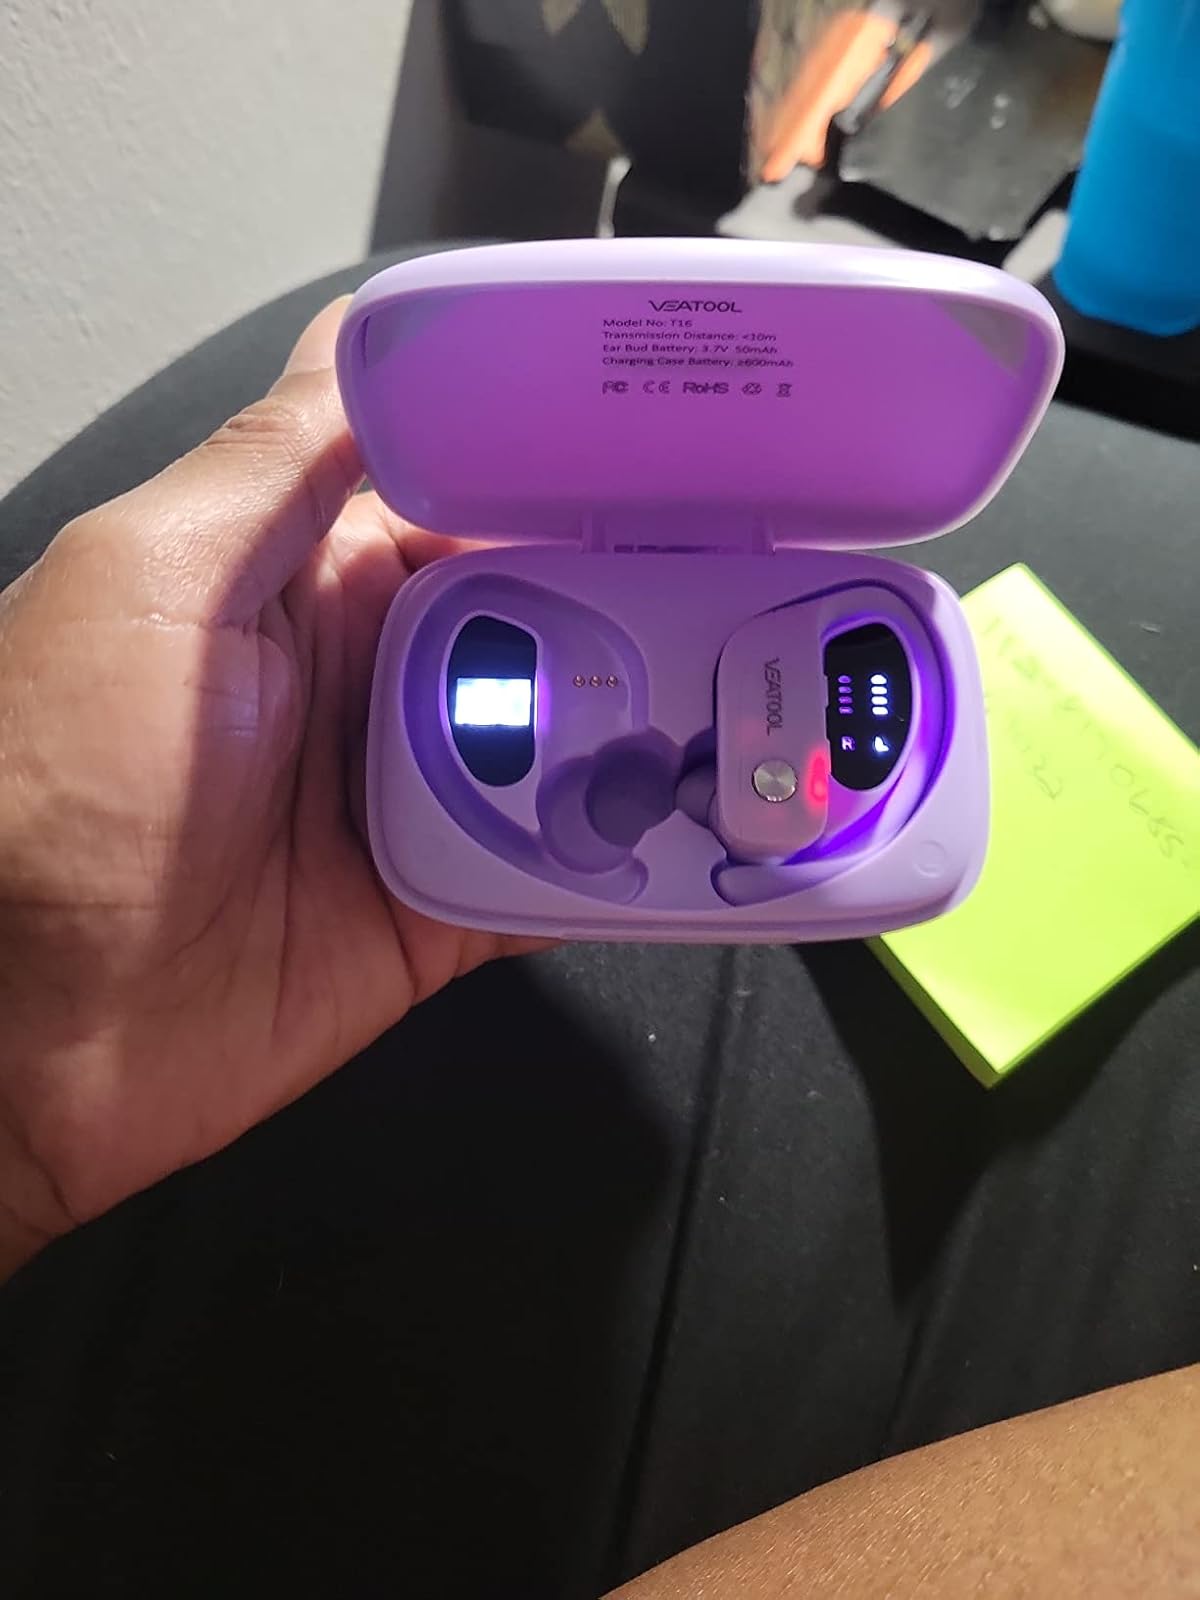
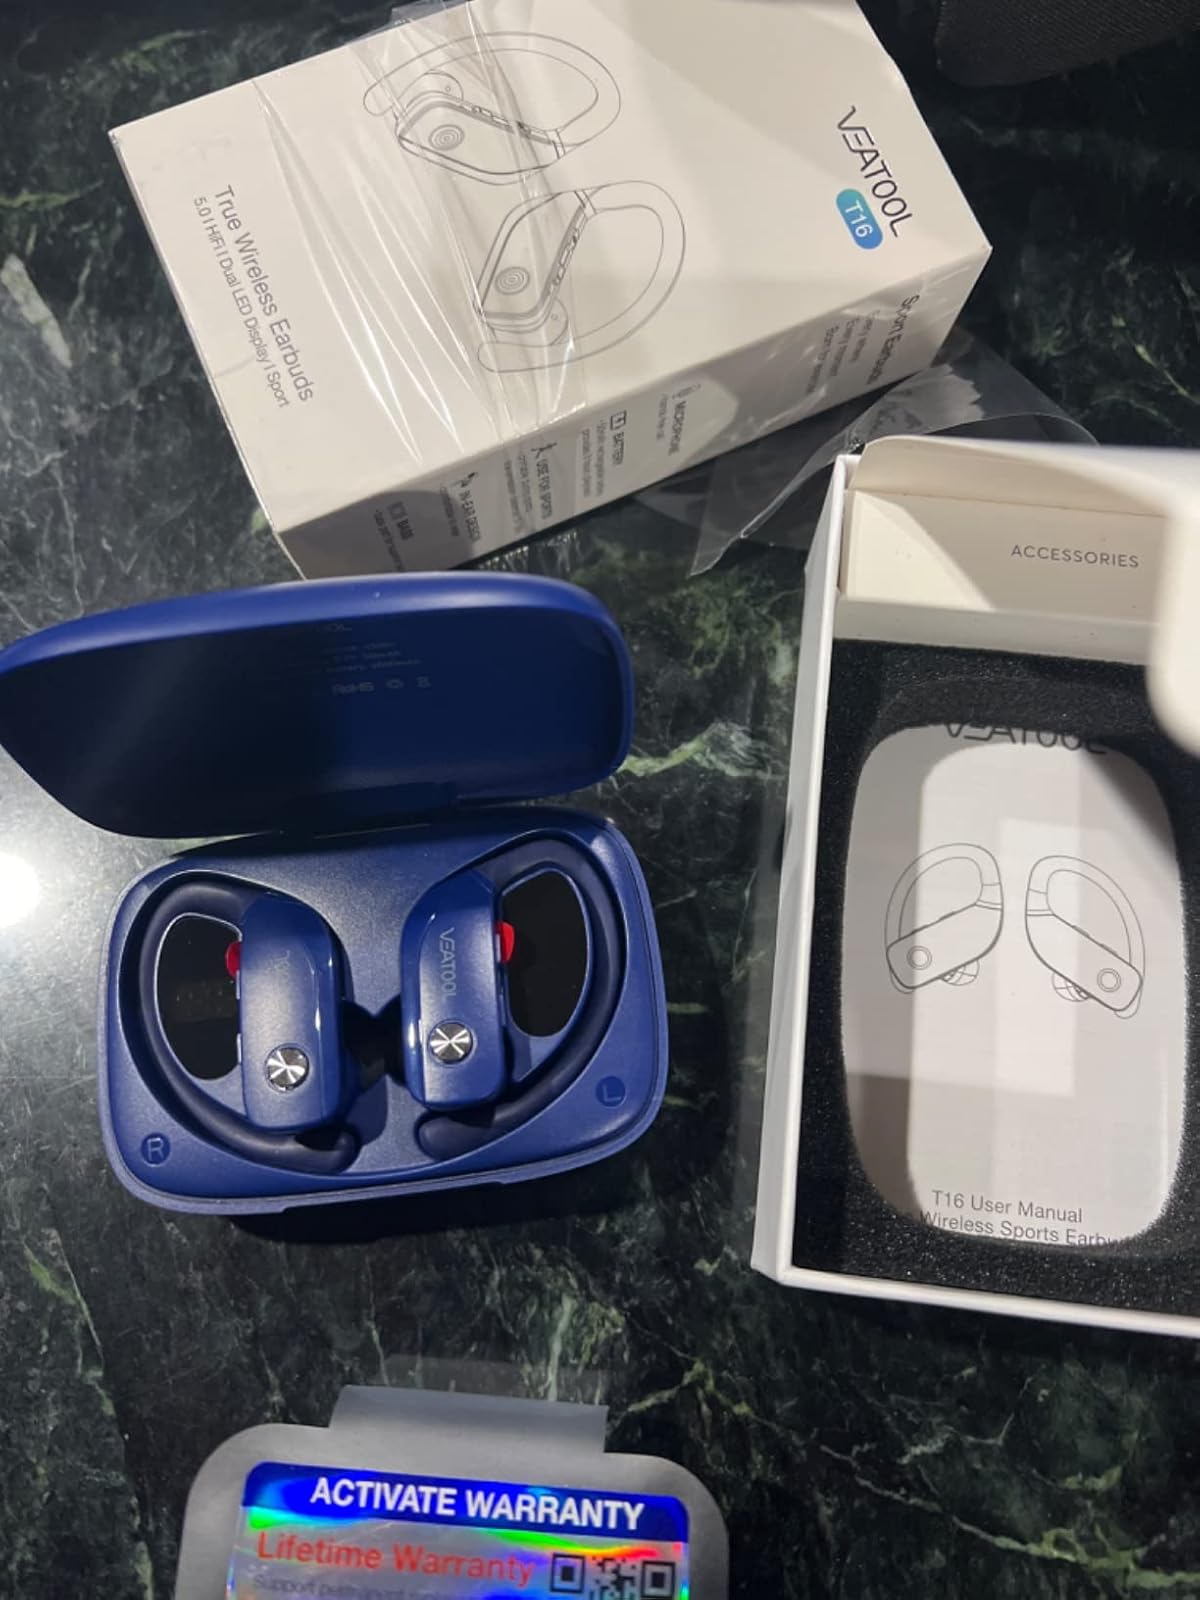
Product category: earbuds
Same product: no